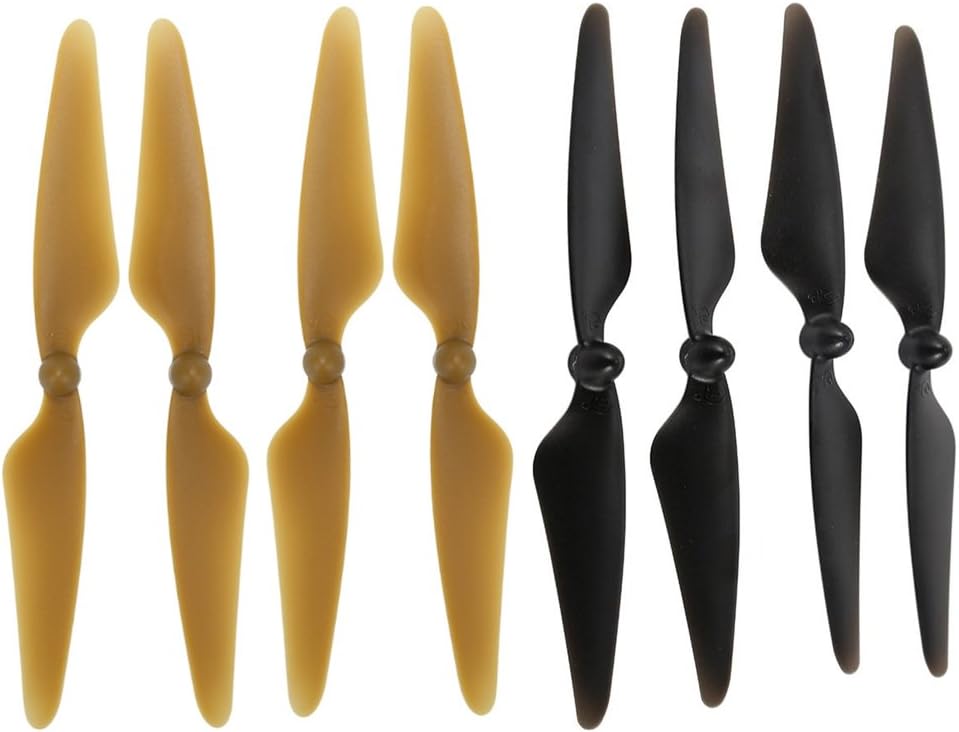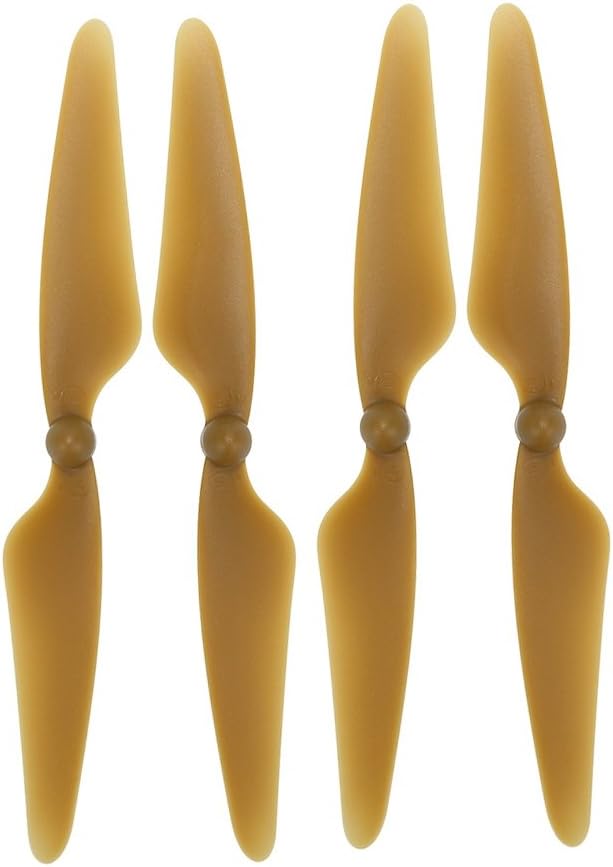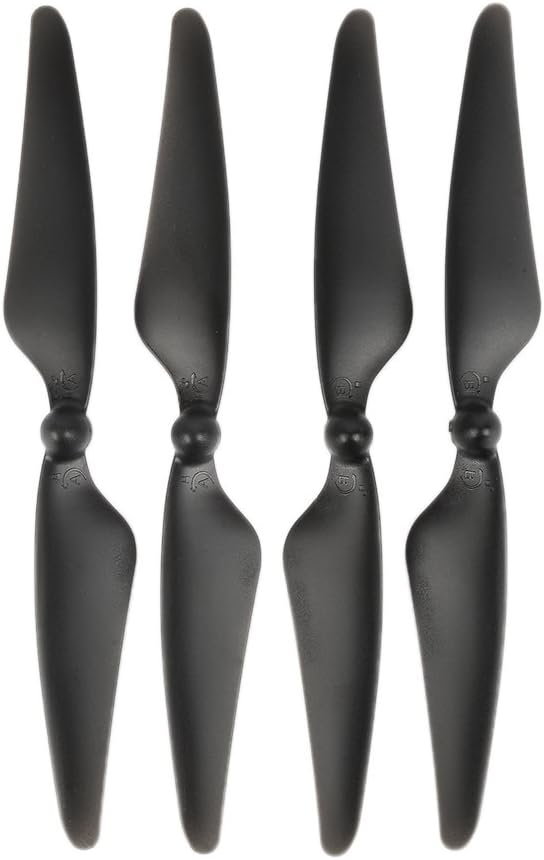
XiaoPengYo Spare Parts Propeller Blade for Bugs 3 B3 F100 F17 RC Quadcopter RC Drone (Black & Brown)
Category: Toys & Games
Propeller Blade for MJX B3 Bugs 3 RC Drone
Features: 100% Brand New. | Made of ABS, flexible and durable | Perfect for MJX Bugs3 B3 & F17 F17+ RC Quadcopter Drone F100 Ghost Drone | Package includes: 8pcs Propellers Blades (4A & 4B) | Tips:Other colors Other parts please search for "XiaoPengYo Bugs 3 Parts"